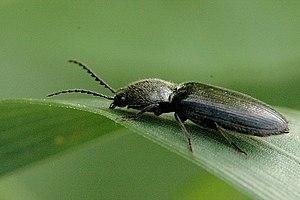
Agriotes est un genre d'insectes coléoptères de la famille des élatéridés. Ce genre comprend la plupart des espèces nuisibles de taupins de France.